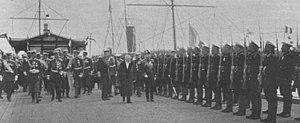
Le tsar Nicolas II et la président de la République Emile Loubet passent les troupes en revue à Crondstat.